Ŭich'ŏn

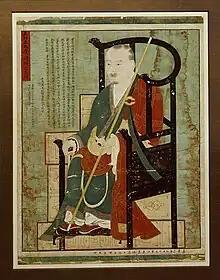
Portrait of Uicheon in Seonamsa, 48-1, Jukhak-ri, Seungju-eup, Suncheon-si, South Jeolla Province

Uicheon (28 September 1055 – 5 October 1101) was a Korean Royal Prince and influential Korean Buddhist scholar-monk during the Goryeo period (918–1392). He was the fourth son of King Munjong (1046–1083) and Queen Inye from the Gyeongwon Yi clan and the younger brother of Sunjong, Seonjong, and Sukjong.